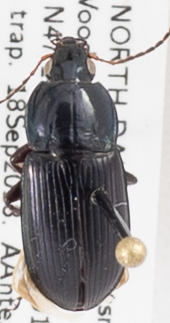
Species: Poecilus lucublandus
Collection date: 2018-09-18
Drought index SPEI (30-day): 0.646
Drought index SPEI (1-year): -0.004
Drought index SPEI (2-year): -0.46